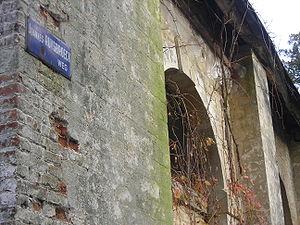
En 1412, la congrégation de Groenendael rallia celle de Windesheim.
Le prieuré de Groenendael fut, à l'origine, un simple ermitage, lequel reçut, en 1343, deux chanoines de la collégiale de Bruxelles qui décidèrent de fonder une communauté de vie basée sur la règle de saint Augustin. C'est ainsi qu'est fondé, vers 1343, dans la forêt de Soignes, en Brabant, à 14 km au sud-est de Bruxelles, un monastère de chanoines augustins.